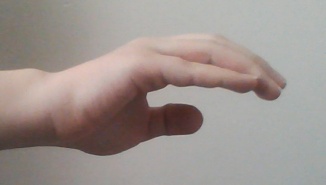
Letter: jeem